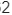
Number: 2